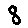
Label: 8